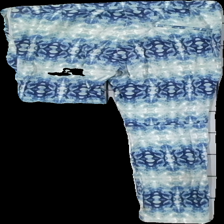
View: back
Type: Trousers
Category: Ladies
Brand: H&M
Colors: Blue, Turquoise, White
Material: 100% cott
Pattern: Other
Cut: Regular
Size: 40
Price range: <50
Recommended usage: Reuse